Hackney Empire

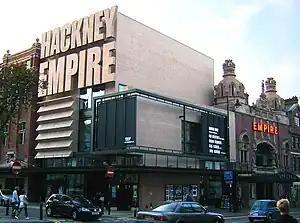
The refurbished Hackney Empire built in 1901, retains the original structure, but adds modern facilities (September 2005)

Hackney Empire's artistic programme includes: theatre, opera, comedy, dance and music. Hackney Empire collaborate and partner with regional and international companies and artists including the Royal Shakespeare Company, English Touring Opera, Scottish Opera and the BBC Concert Orchestra.